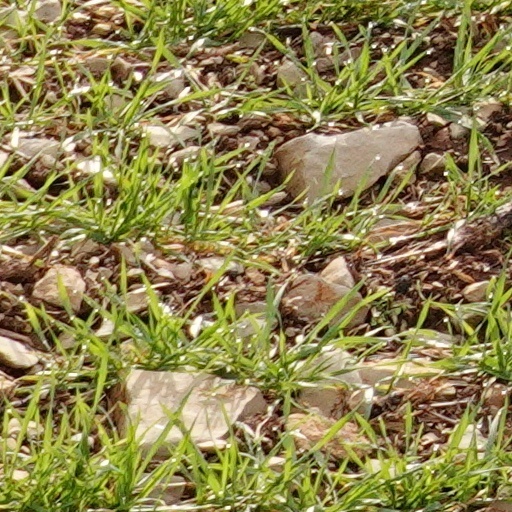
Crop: wheat